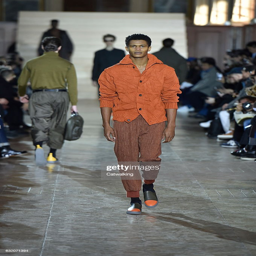
a model walks the runway at the fashion show during paris menswear fashion week .